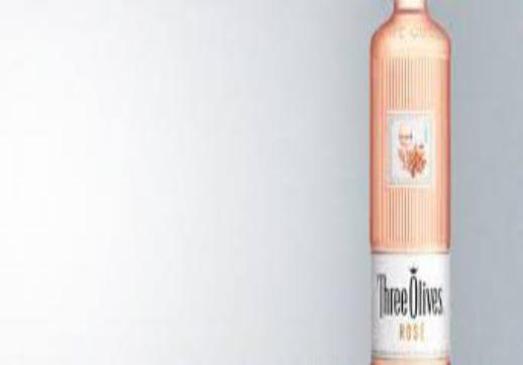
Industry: Food